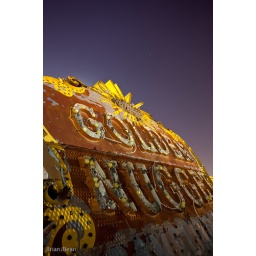
The old golden nugget sign in the neon graveyard, Las Vegas